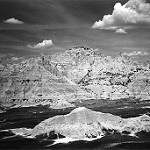
Label: B & W